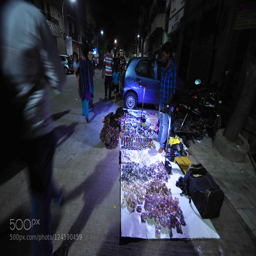
makeshift shop on the roads .